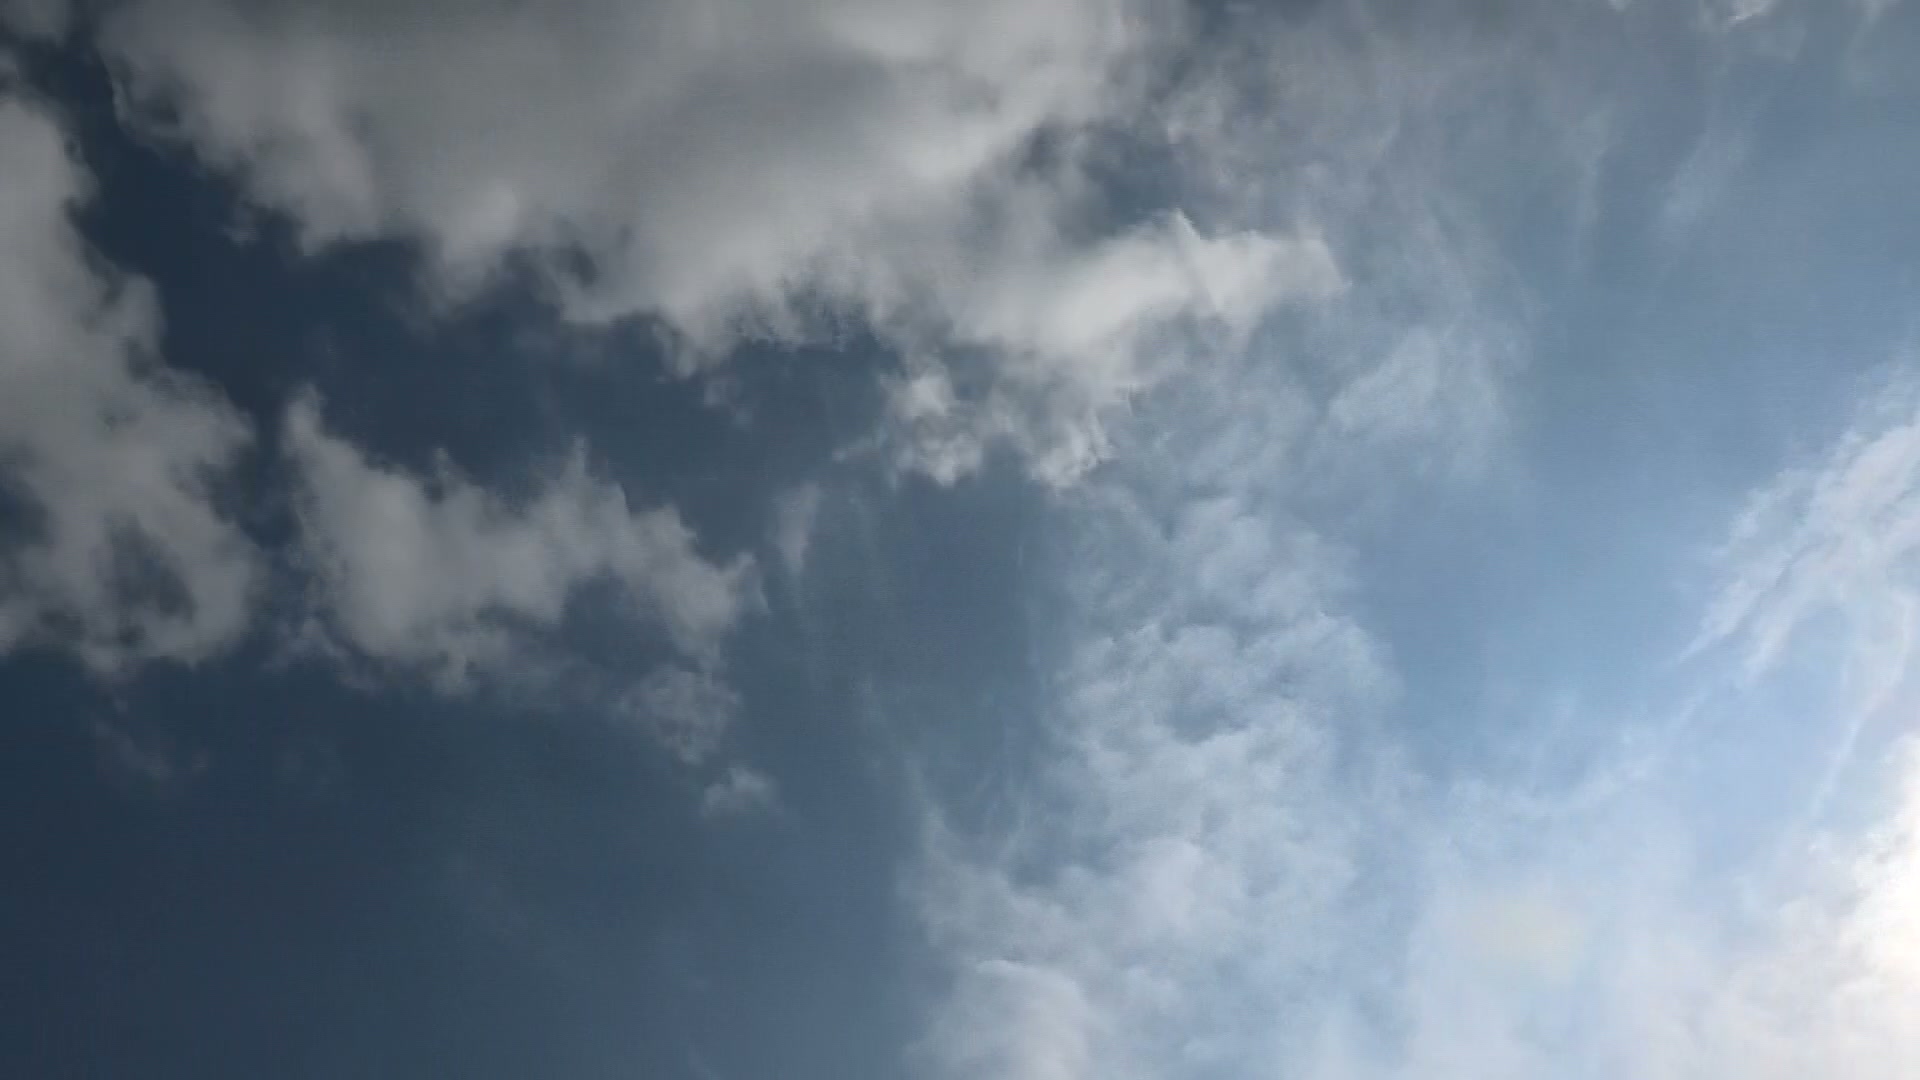
Cloud type: Cumulus